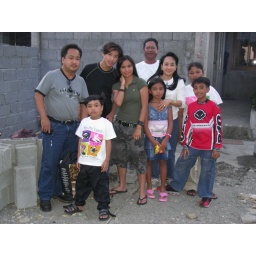
hanging out with relatives in front of the beach house